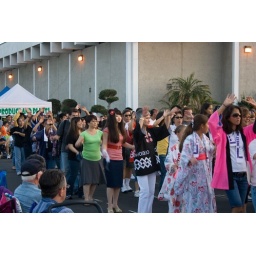
Red girl stands out. But she's cute in her own way